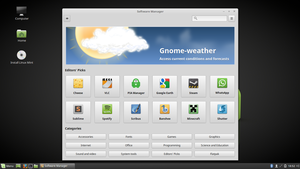
Linux Mint est un système d'exploitation GNU/Linux gratuit, créé en 2006 à partir d'Ubuntu, lui-même basé sur Debian. Il est conçu pour les ordinateurs individuels au même titre que Windows ou Mac OS et s'affirme comme un « système moderne, élégant et confortable, à la fois puissant et facile d'utilisation ». Selon le site Alexa, Linux Mint est la distribution Linux la plus consultée sur Internet, après Ubuntu et devant Debian.